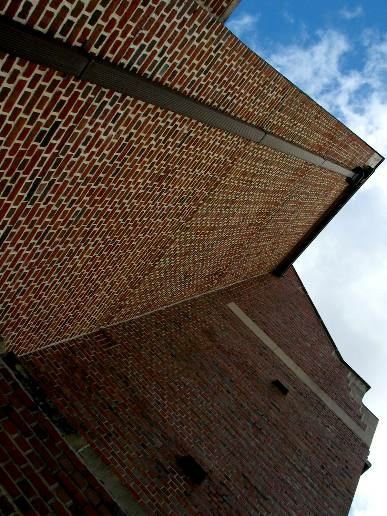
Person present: No